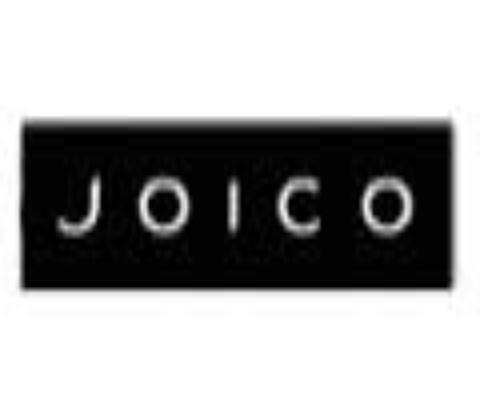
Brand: Joico
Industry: Necessities